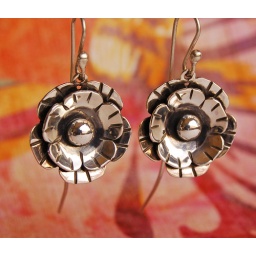
Sterling silver earrings with 5-petal double flower crowned with a large silver ball in the middle.